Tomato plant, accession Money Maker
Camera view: bottom (45 deg); turntable rotation: 90 degrees
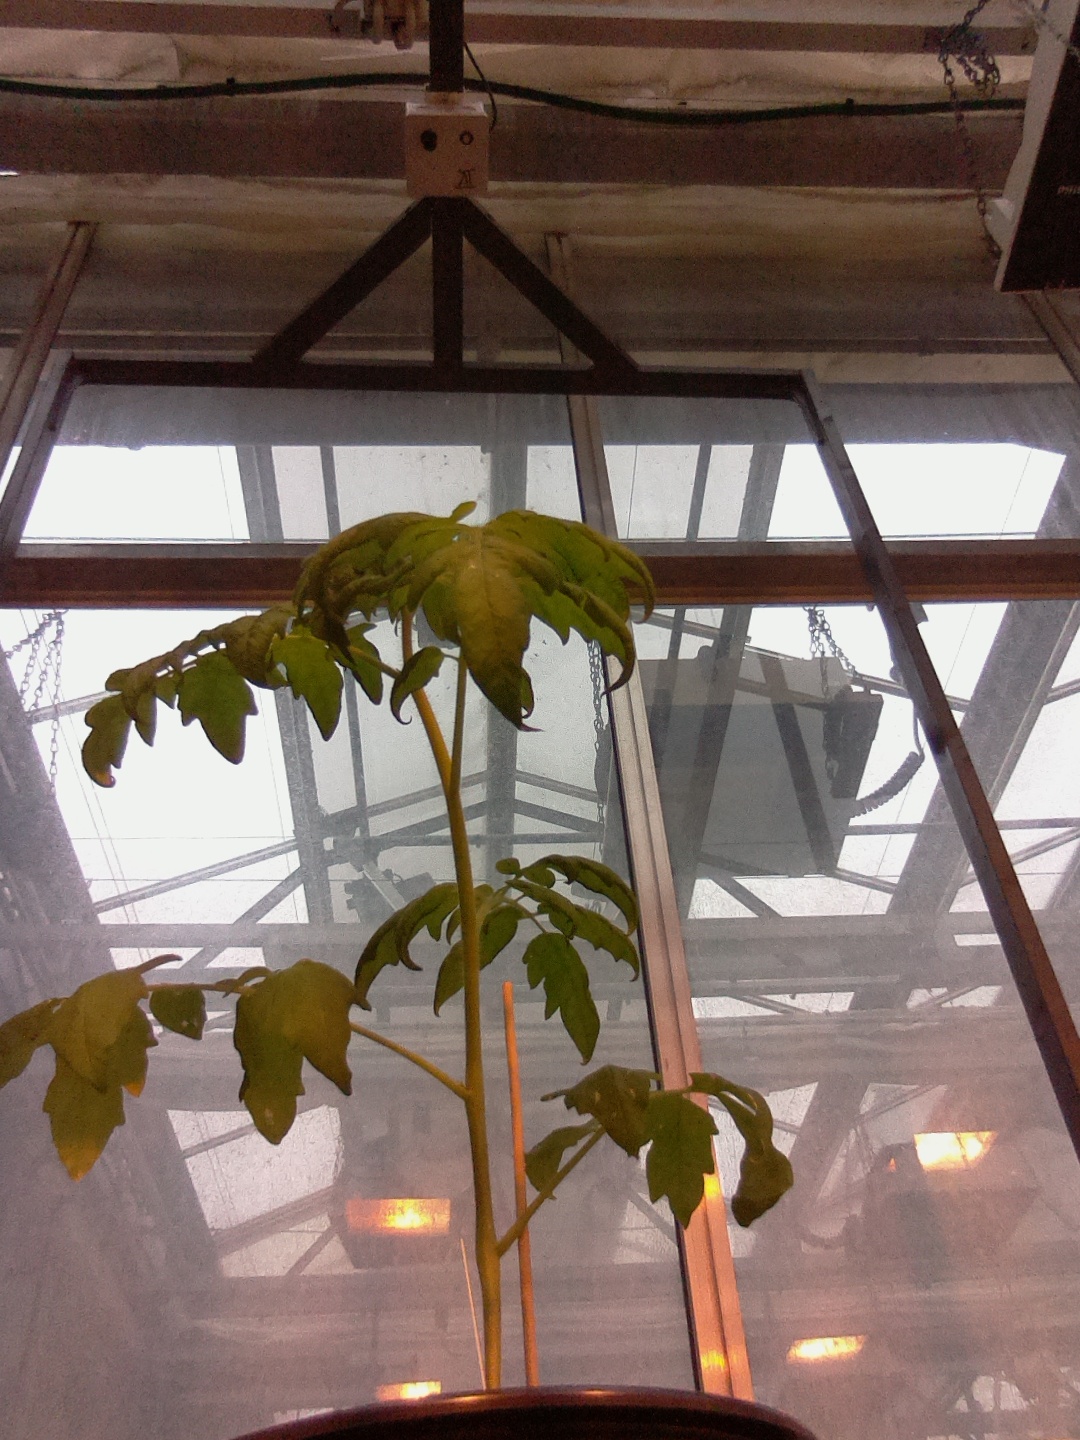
BBCH growth stage 14: 8 of true leaves visible